Frederiksberg Runddel

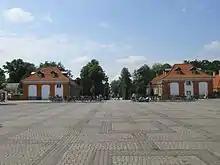
The main entrance to Frederiksberg Gardens

The entrance gate to Frederiksberg Gardens was built in 1755 after the fire two years earlier. It was designed by Lauritz de Thurah who had become general master builder after Eigtved's death. The vases at the top of the two sandstone pillars were executed by the sculptor Johann Friedrich Hännel.